Metro Tunnel

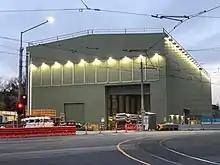
Acoustic shed at Anzac station in the domain precinct. Acoustic sheds were installed at Metro Tunnel station precincts to reduce noise and dust.

In February 2016, the full business case for the project was released which detailed its design. Early that year, geotechnical drilling was extended to the Yarra River, as political arguments continued over the Metro Tunnel's funding arrangements. Having selected a public-private partnership model based on long-term maintenance and commercial opportunities for investment, and with a new business case released publicly, the state government continued to request a significant federal contribution, but the Turnbull government said it would not consider the project until it had been independently analysed by Infrastructure Australia. Despite the ongoing dispute, a shortlist of bidders was announced in late February for the early works package, and the construction timeline continued to suggest a 2016 start to works.